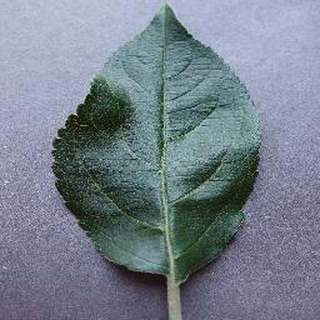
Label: healthy_apple